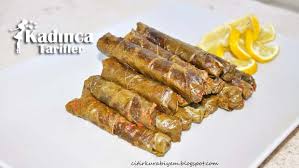
Yemek: yaprak_sarma